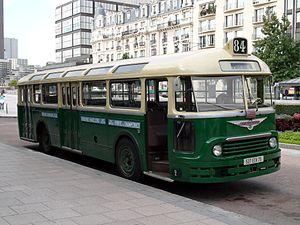
autobus de la RATP construit par les ets Chausson, actuellement propriété de l'AMTUIR
Les lignes de bus RATP de 20 à 99 constituent une série de lignes que la Régie autonome des transports parisiens exploite à Paris intra-muros, certaines lignes desservant également la proche banlieue.
Les Chausson AP, Chausson SAVIEM SC3 et SC4 sont une gamme d'autobus, autocars et trolleybus construite par la Société des usines Chausson puis par cette même société et SAVIEM entre 1942 et 1964.
La Société des usines Chausson est une ancienne entreprise française de pièces pour l'automobile, devenue carrossier d'utilitaires pour des constructeurs français et fabricant d'autocars, puis de camping-cars. Le dernier établissement, à Gennevilliers, cesse son activité en 2000.